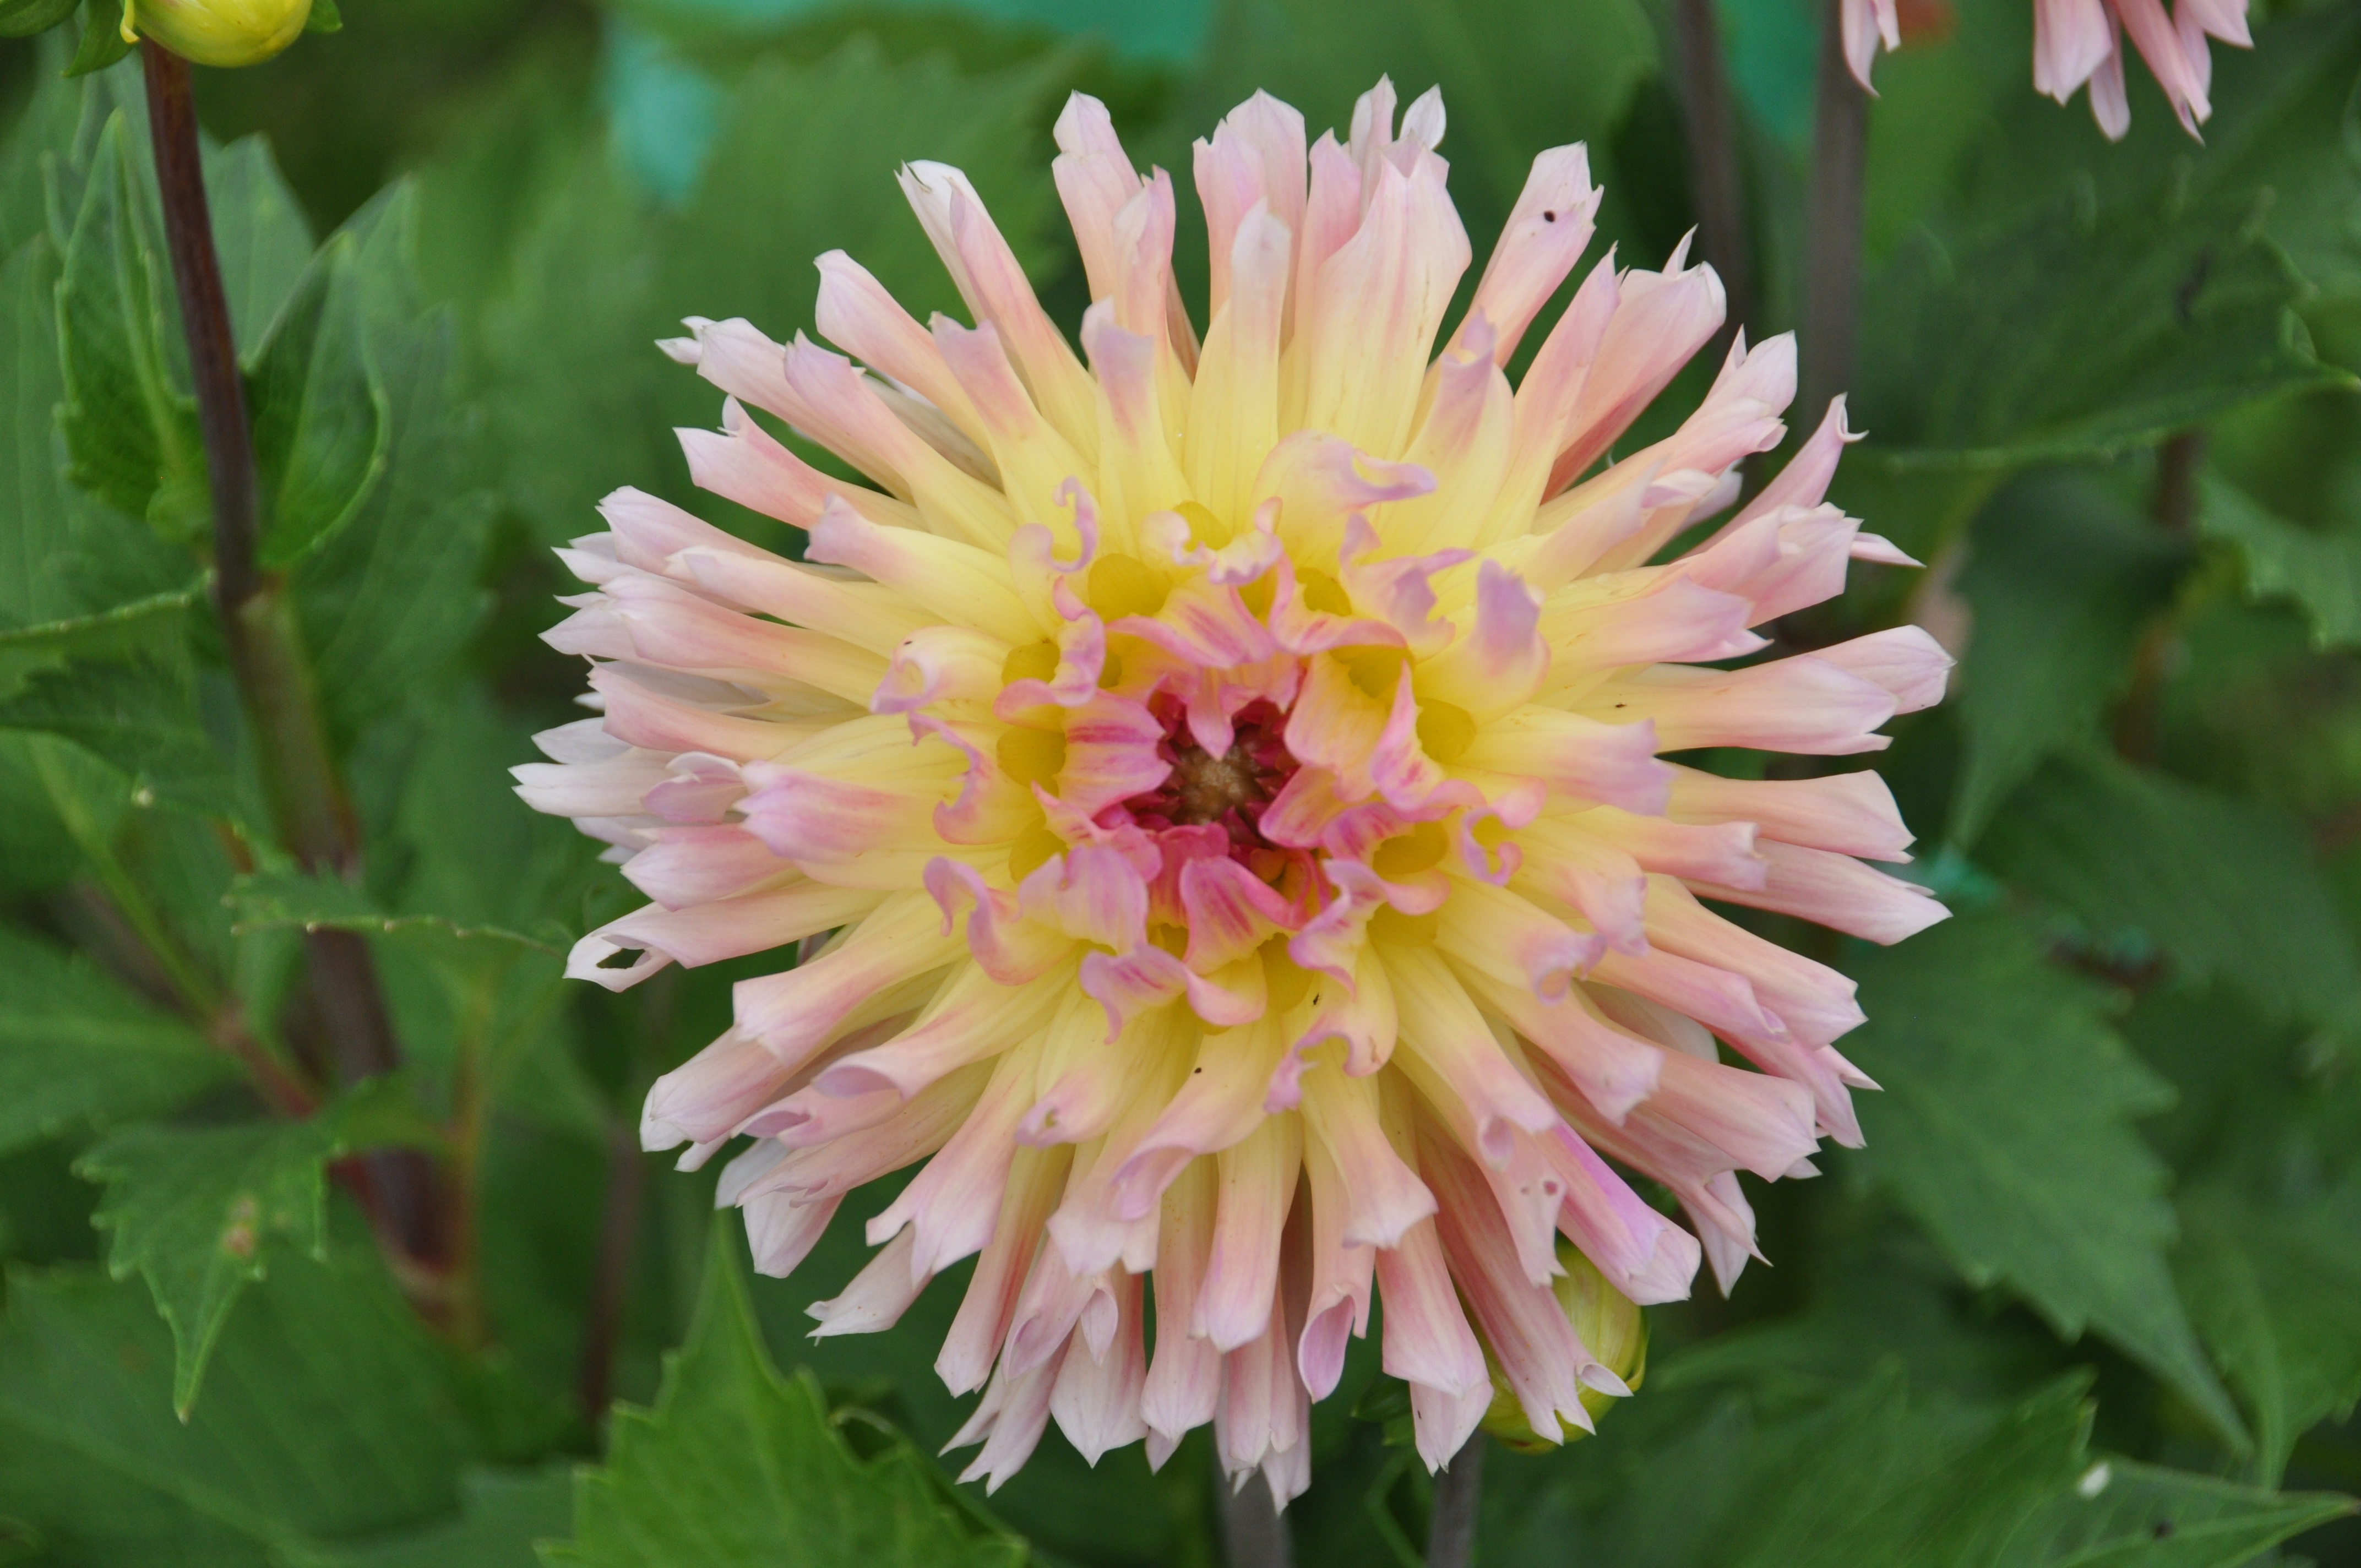
plant, flower, petal, daisy, botany, yellow, garden, pink, close, flora, dahlia, late summer, dahlia garden, macro photography, flowering plant, daisy family, asterales, annual plant, land plant, chrysanths